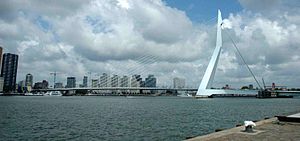
Rotterdam
Erasmusbroen i Rotterdam
Rotterdam er Hollands næststørste by efter Amsterdam beliggende i provinsen Syd-Holland. Byen ligger ved bredderne af floden Nieuwe Maas, en af kanalerne i deltaet for Rhinen/Meuse floden. Navnet Rotterdam stammer fra en dæmning i floden Rotte. Byen har 631.155 indbyggere, med forstæder: 1.200.000.